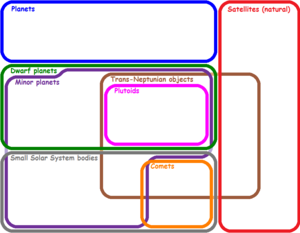
Diagramme d'Euler des principaux types d'objets du Système solaire (version française